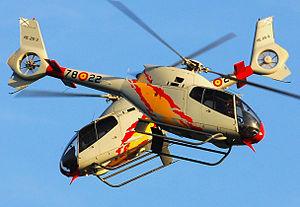
L'Eurocopter EC120 Colibri est un hélicoptère léger monoturbine conçu par Eurocopter en partenariat avec China National Aero-Technology Import & Export Corporation, Harbin Aircraft Manufacturing Corporation et ST Aerospace, et assemblé dans les ateliers d'Eurocopter à Marignane. Il a été conçu pour transporter un pilote et quatre passagers, et doté d'une polyvalence pour s'adapter aux besoins de ses clients, qu'ils soient des acquéreurs privés ou des organismes publics, voire militaires. Depuis le changement de dénomination sociale d'Airbus Helicopters, il a été renommé H120. Sa production a cessé en septembre 2017.